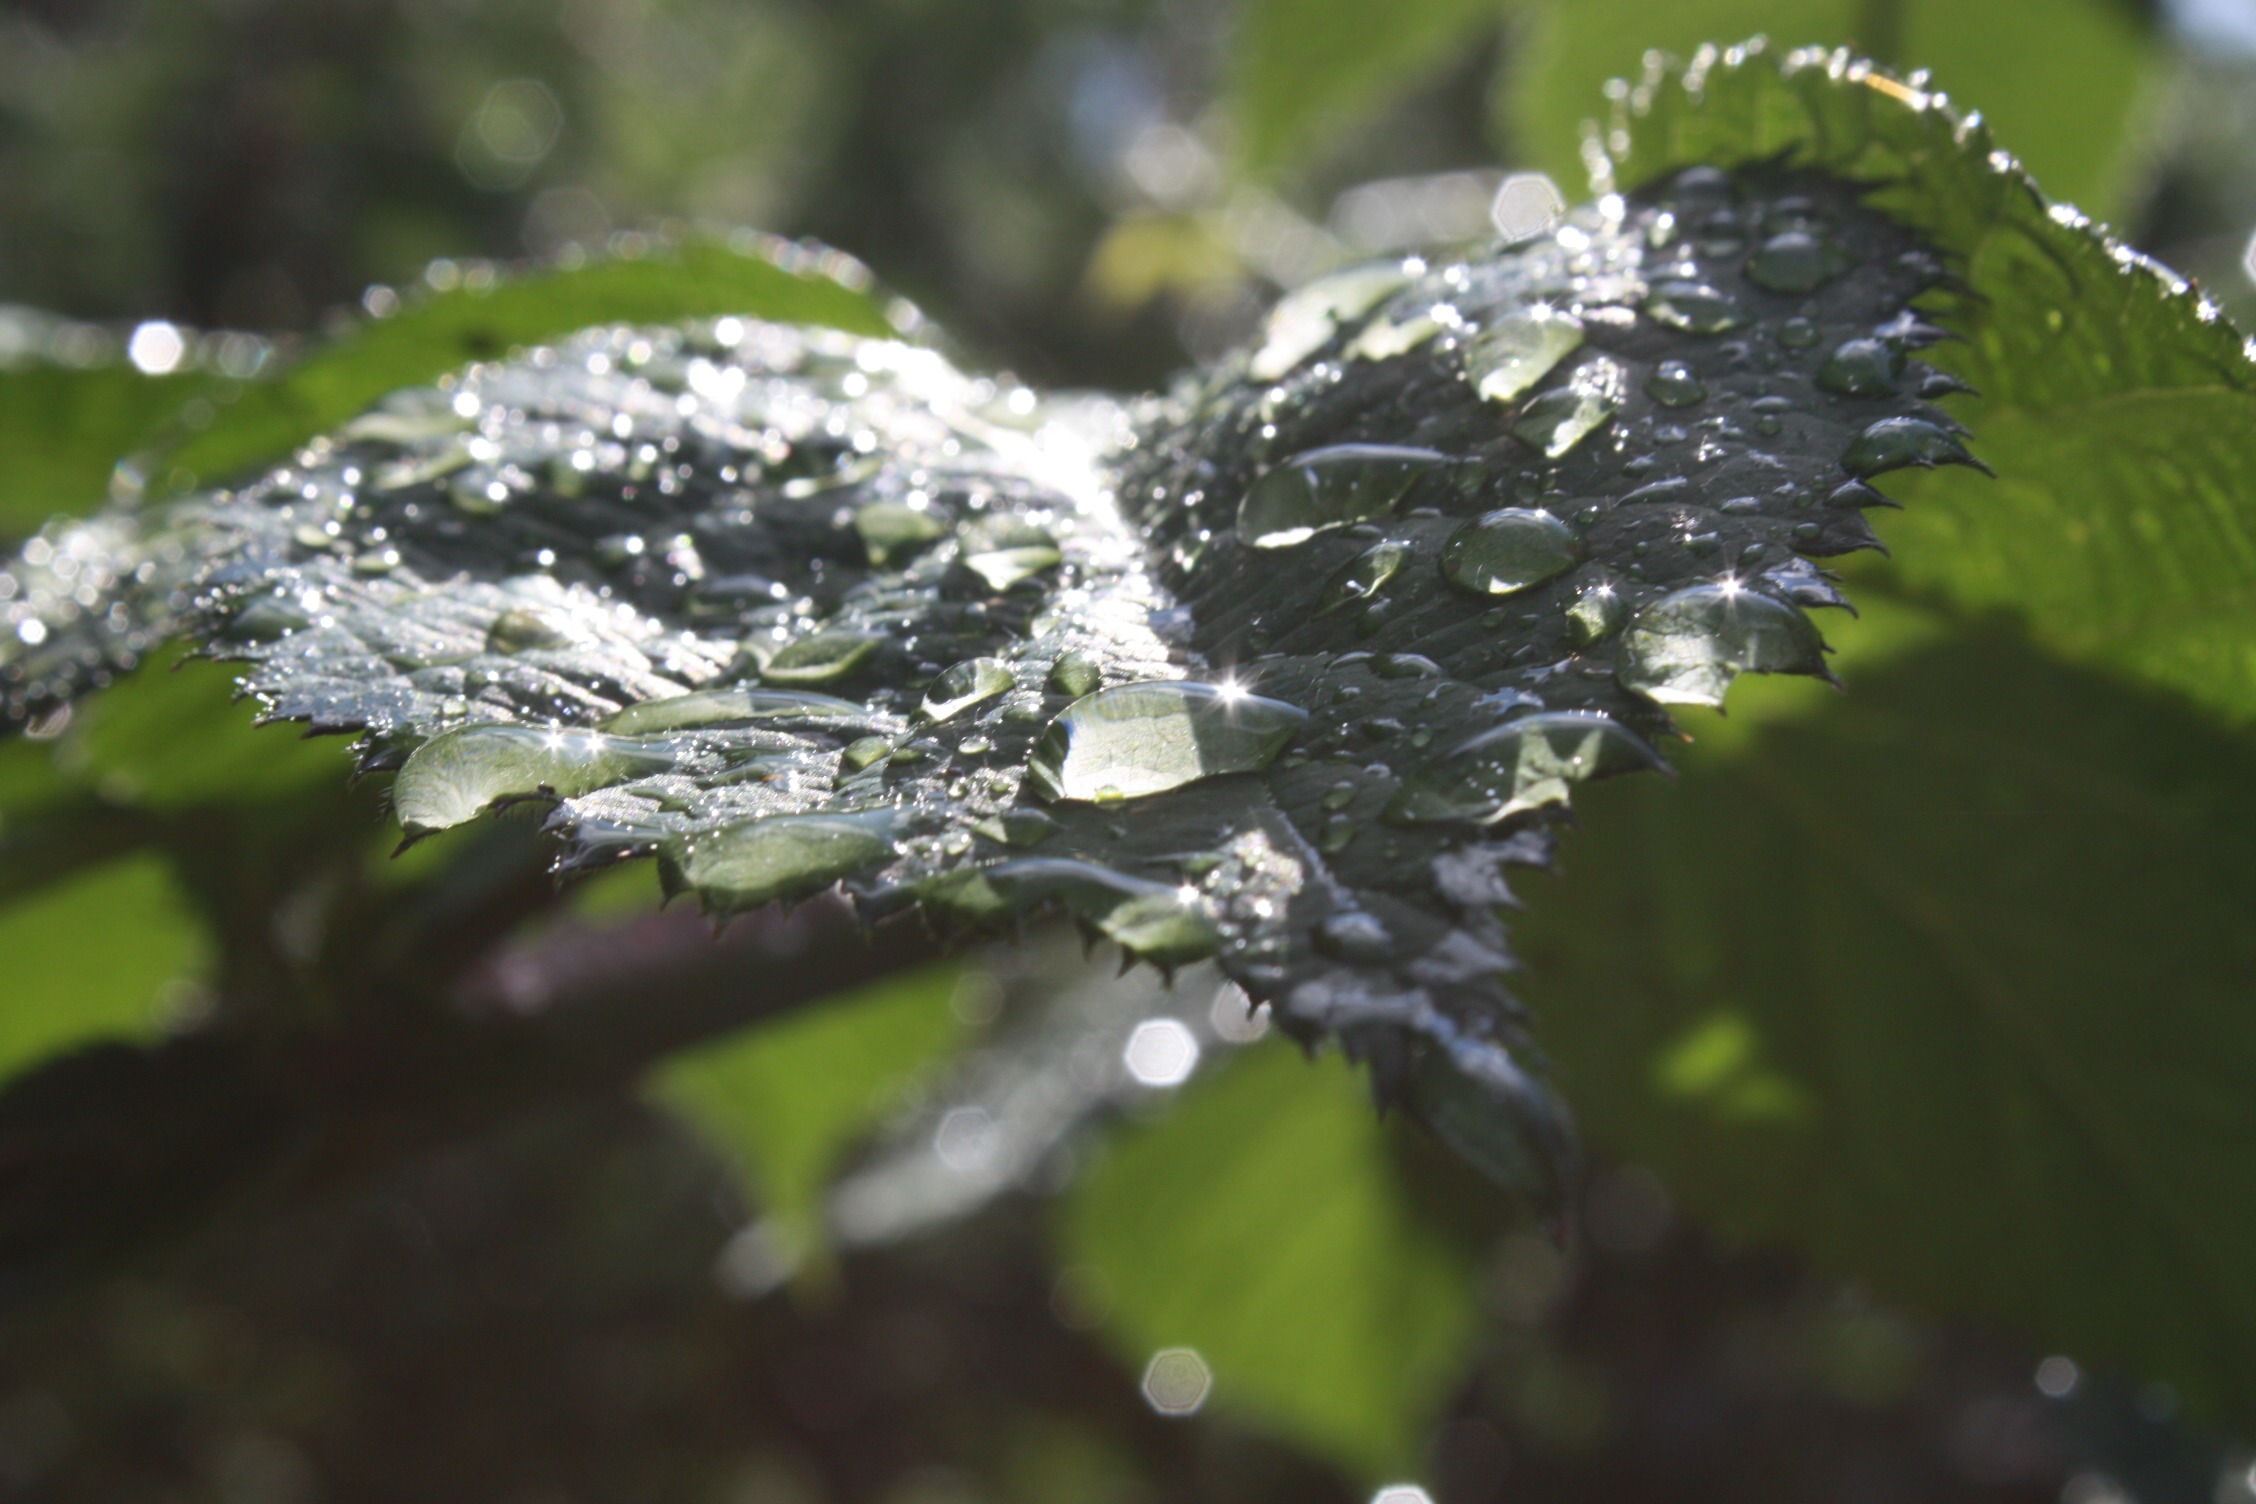
tree, nature, branch, blossom, dew, light, plant, berry, leaf, flower, frost, green, produce, botany, flora, close up, transparent, shrub, rosa, drops, moisture, macro photography, flowering plant, woody plant, land plant